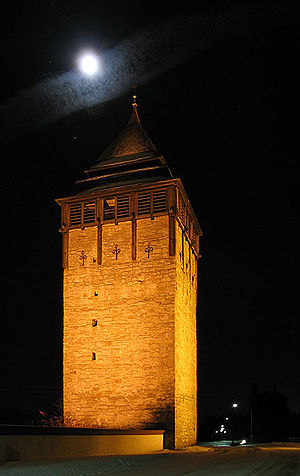
Brunflo
Kastalen i Brunflo
Brunflo er en by i Östersunds kommun i Jämtlands län i landskapet Jämtland i Sverige. I 2010 havde byen 3.890 indbyggere. Brunflo ligger cirka 16 kilometer sydøst for Östersund, i den indre del af Brunfloviken i Storsjön, og er Jämtlands næst største by.